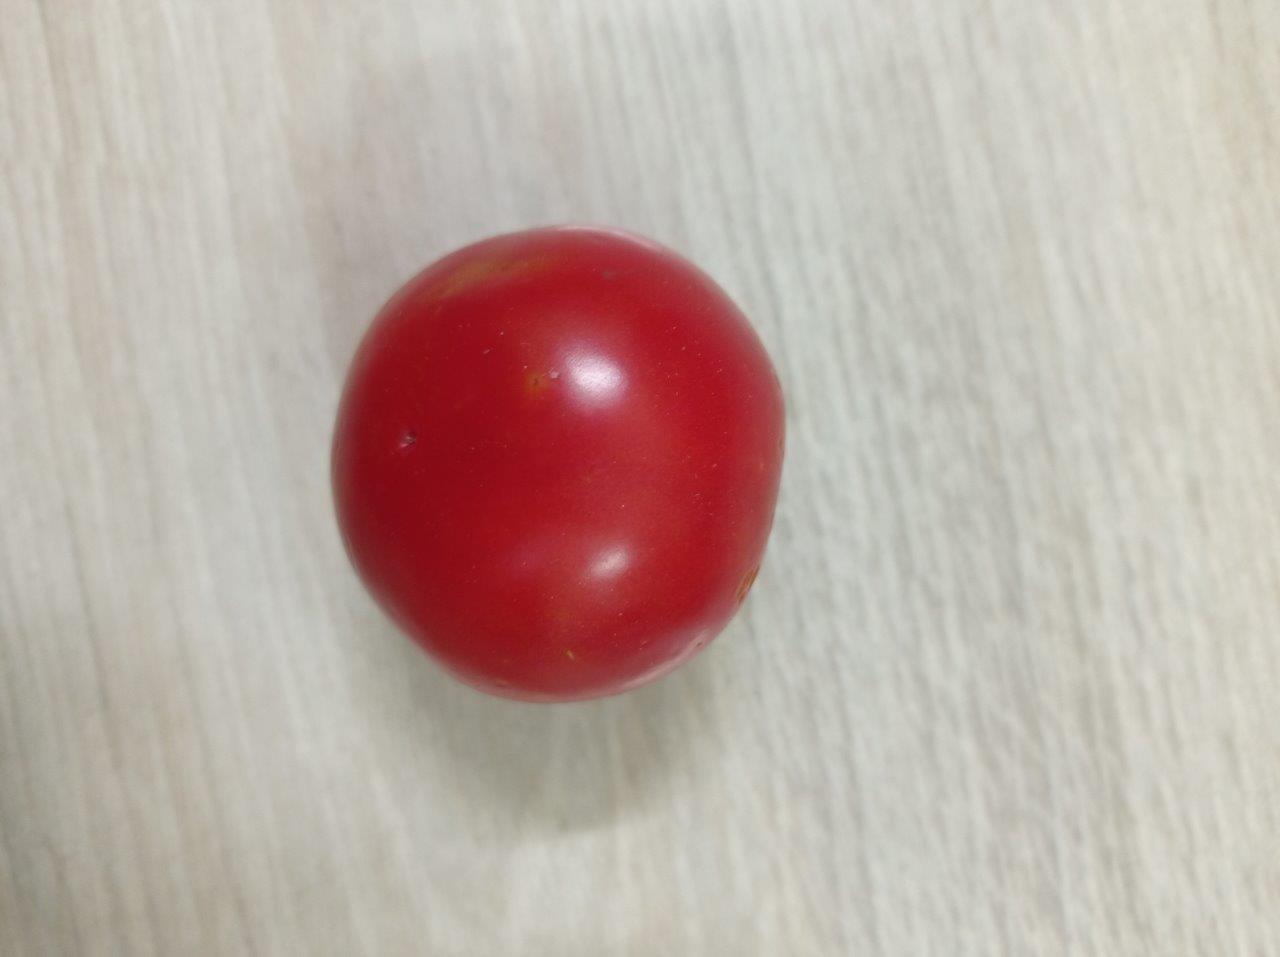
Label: Fresh